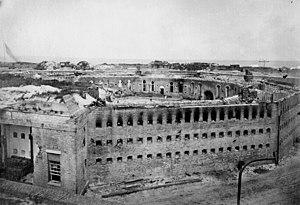
John Herbert Kelly est un officier de carrière de l'armée confédérée. Pendant la guerre de Sécession, il est le plus jeune brigadier général de l'armée des États confédérés. Il est tué à l'âge de 24 ans lors de la campagne de Franklin-Nashville, et devient ainsi le plus jeune général mort au champ d'honneur.
Fort Morgan est un site historique fortifié à l'embouchure de la baie de Mobile dans le comté de Baldwin en Alabama. Certains le considèrent comme « l'un des meilleurs exemples de l'architecture militaire du Nouveau Monde ». Il fut nommé en l'honneur du héros de la Guerre d'indépendance des États-Unis Daniel Morgan. Sa construction fut achevée en 1834 et les premières troupes s'y installèrent en mars de cette même année.